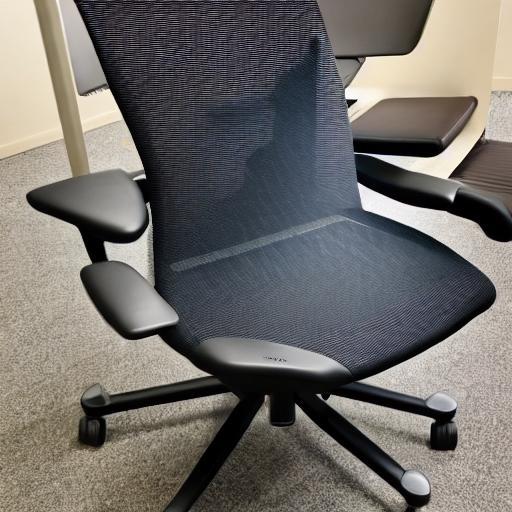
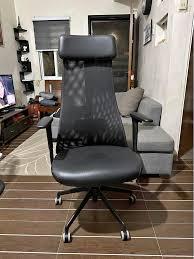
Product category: items_chair
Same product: no